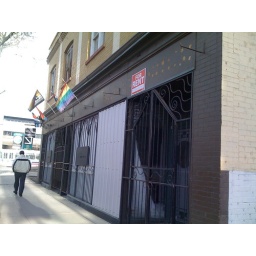
The location. The rest of the building on the ground floor is occupied by a single tenant Calgary Eagle Inc